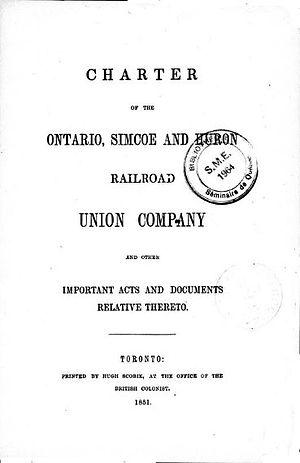
La Northern Railway of Canada est une ancienne compagnie ferroviaire canadienne située dans la province de l'Ontario. Elle a été absorbée par la compagnie de chemin de fer du Grand Tronc du Canada et est de ce fait un des prédécesseurs de l'actuelle compagnie Canadien National.